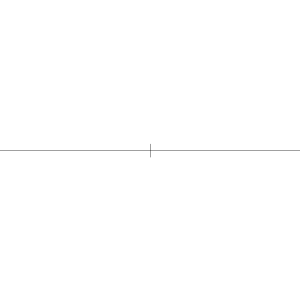
Le théorème de Wantzel, énoncé par Pierre-Laurent Wantzel en 1837, précise les conditions nécessaires et suffisantes pour qu'un nombre soit constructible. Il s'énonce aujourd'hui de la façon suivante.
L'objet de la géométrie concerne la connaissance des relations spatiales. Avec l'arithmétique, elle constituait, dans l'Antiquité, l'un des deux domaines des mathématiques.